Bridge of Grand Arvou

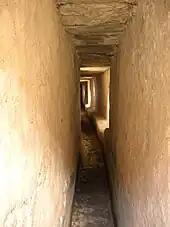
Interior view

In the late 13th-early 14th century, there was a series of programs aiming to improve the irrigation level in Aosta Valley, due to increased demand of animal husbandry. One of these was the construction of a canal, the Rû Prévôt, by will of Henry of Quart, provost (hence the name) of the Aosta Cathedral. This included also the pair of bridge-aqueducts which are now visible.